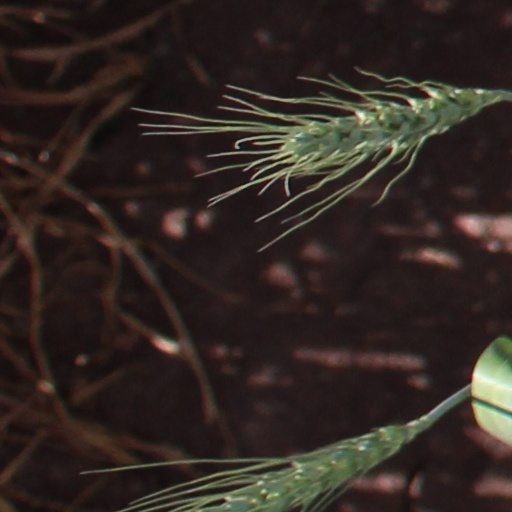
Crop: wheat